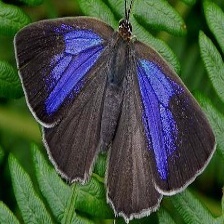
Species: PURPLE HAIRSTREAK